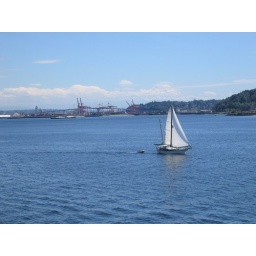
Rainier peeking out from above the sail boat